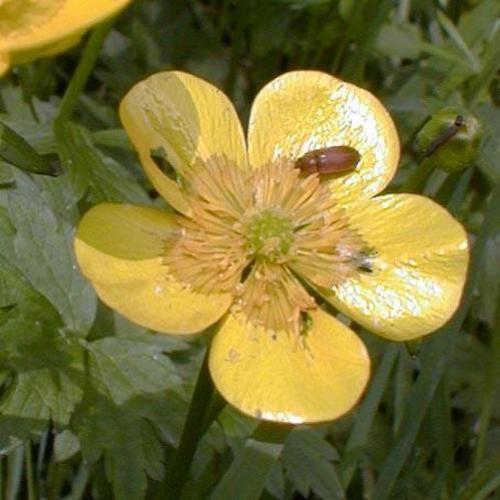
Label: buttercup